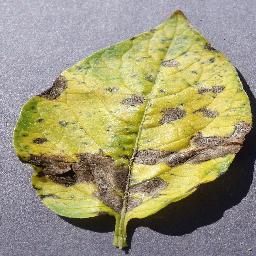
Label: Potato___Early_blight